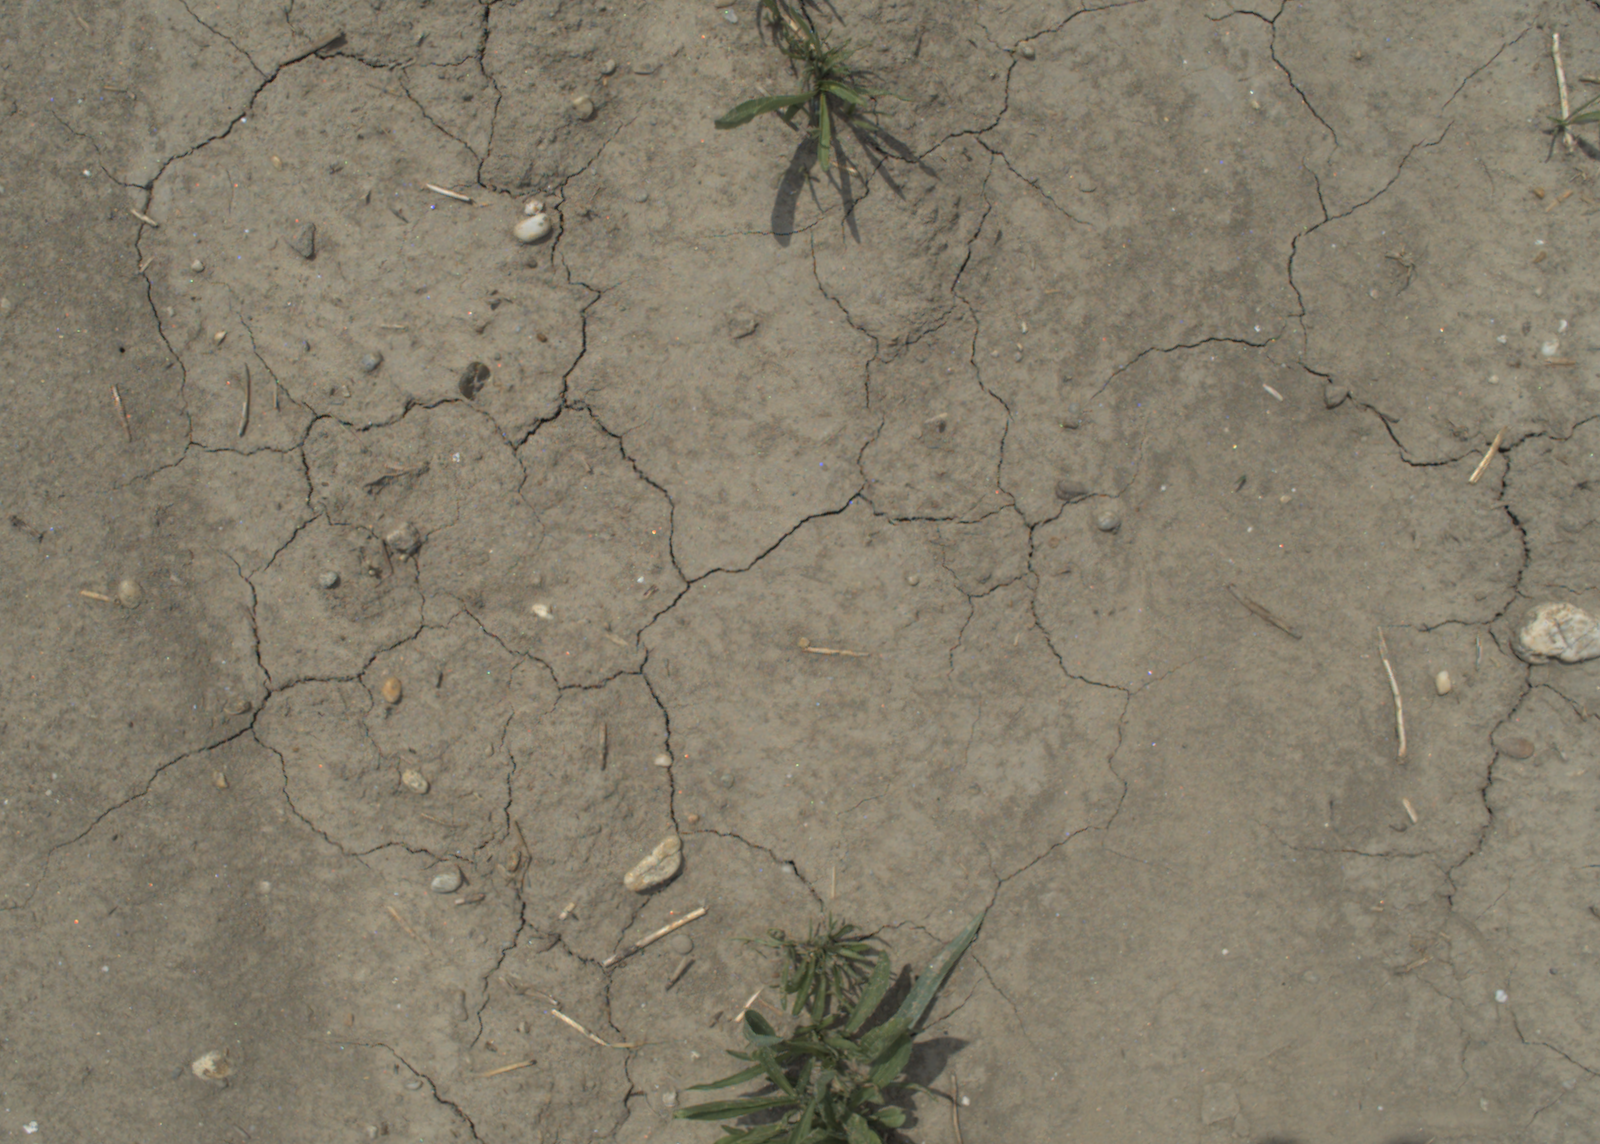
Capture date: 21.07.2021 12:42:44
Weather: mixed
Wind: medium
Seeding date: 08.06.2021
Plant canopy height (mm): 962